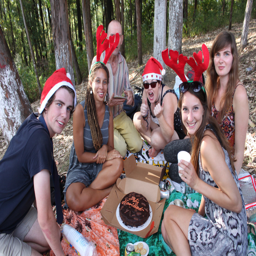
christmas picnic with some new friends